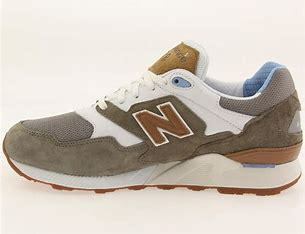
Brand: New
Model: Balance 90